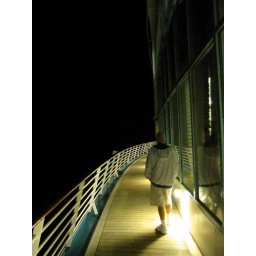
There was no moon in the sky on our way home and the sea is as black as black can be.